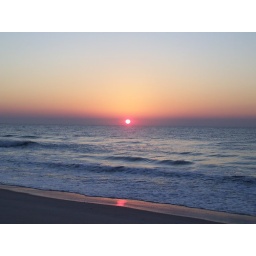
Yes, the ocean and sky are in their finest glory at sunrise.